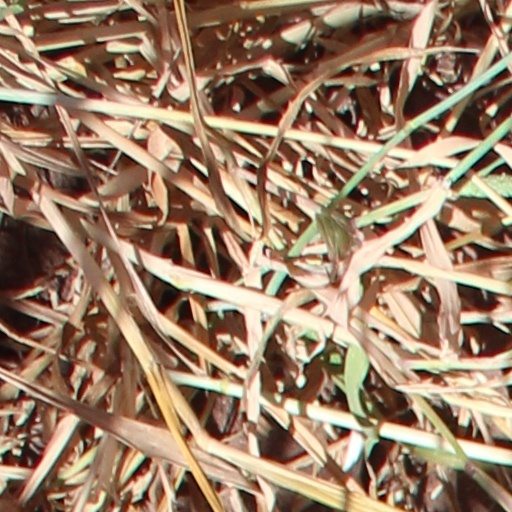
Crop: wheat